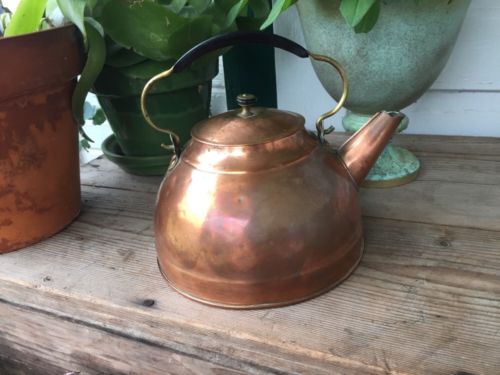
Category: kettle